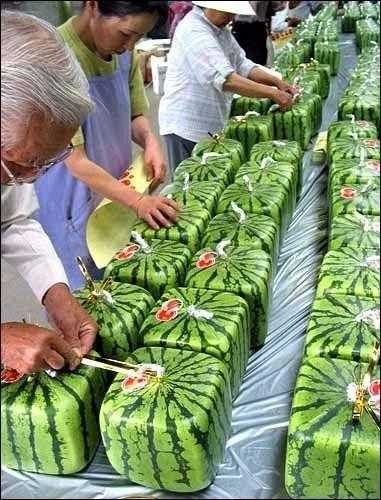
Label: Watermelon